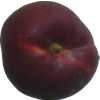
Label: nectarine_flat